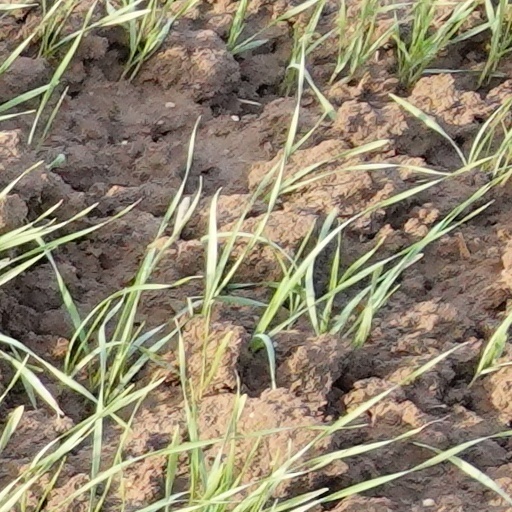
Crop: wheat